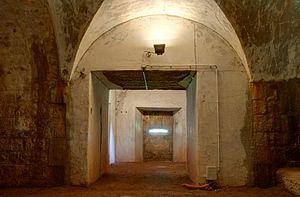
Le fort de Giromagny, appelé brièvement fort Dorsner, du nom du général d'Empire Jean Philippe Raymond Dorsner, a été construit entre 1875 et 1879. C'est un ouvrage faisant partie des fortifications de l'Est de la France du type Séré de Rivières. Il fait partie intégrante du rideau de défense de la Haute Moselle et est situé sur les communes d'Auxelles-Bas et de Giromagny.